Dayanand Brajendra Swarup College

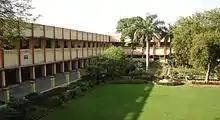

Dayanand Brajendra Swarup College is a college in the south region of Kanpur. It is government aided and is affiliated to CSJM University Kanpur.